Alango School

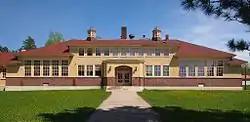
Alango School viewed from the west

Alango School is a former school building in Alango Township, Minnesota, United States. It was built in 1927 in a sparsely populated area of northern Minnesota that was still in the early stages of being homesteaded and settled by Euro-Americans. Owing to its remoteness, the school was provided with living quarters for the principal and faculty. Alango School was listed on the National Register of Historic Places in 1980 for its local significance in the theme of education. It was nominated for being a large and well-preserved example of northern Minnesota's rural schools.